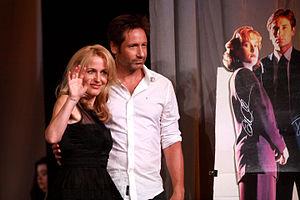
X-Files : Aux frontières du réel, également connue sous les titres X-Files ou Aux frontières du réel, est une série télévisée américaine de science-fiction en 218 épisodes de 43 minutes, fondée par Chris Carter et diffusée entre le 10 septembre 1993 et le 21 mars 2018 sur le réseau Fox.